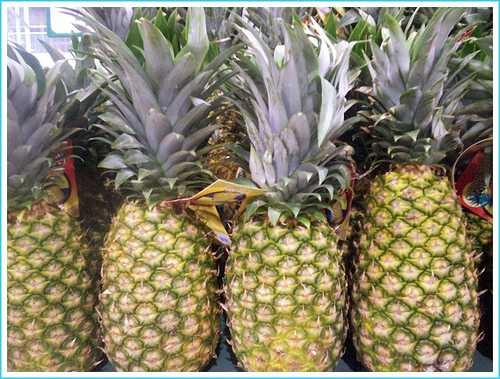
Label: Pineapple